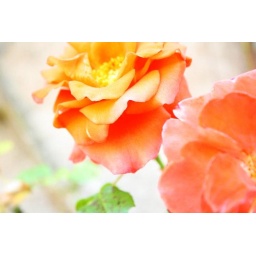
flowers in the garden of Da Vinci's house